Herbert König

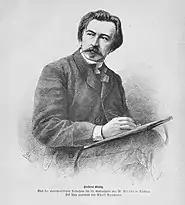
Herbert König, engraving by Adolf Neumann (1875)

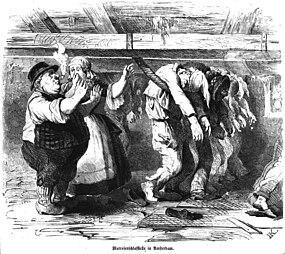
A "schlafstelle" (sleeping place) for sailors in Amsterdam, from "Die Gartenlaube" (1855)

Herbert König (c. 1820 - 13 June 1876) was a German graphic artist, illustrator and watercolorist.